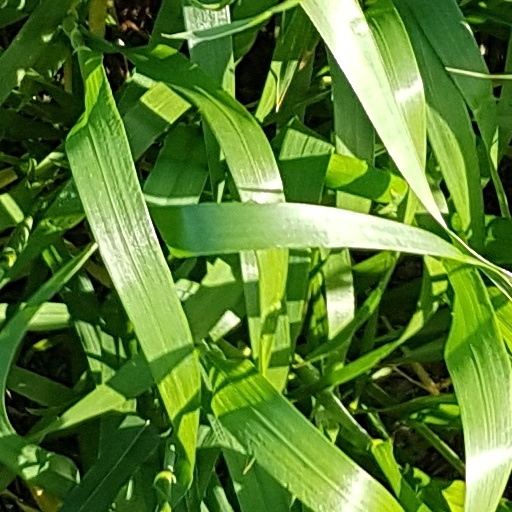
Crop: wheat